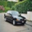
Label: automobile